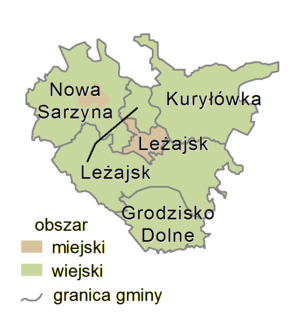
Le powiat de Leżajsk est un powiat appartenant à la voïvodie des Basses-Carpates dans le sud-est de la Pologne.
Grodzisko Dolne [ɡrɔˈd͡ʑiskɔ ˈdɔlnɛ] est une commune rurale de la Voïvodie des Basses-Carpates et du powiat de Leżajsk. Elle s'étend sur 78,4 km² et comptait 8 177 habitants en 2010. Elle se situe à environ 12 kilomètres au sud de Leżajsk et à 36 kilomètres au nord-est de Rzeszów, la capitale régionale.
Nowa Sarzyna est une commune urbaine-rurale de la Voïvodie des Basses-Carpates et du powiat de Leżajsk. Elle s'étend sur 9,15 km² et comptait 6 430 habitants en 2004.
Leżajsk est une gmina rurale du powiat de Leżajsk, Basses-Carpates, dans le sud-est de la Pologne. Son siège est la ville de Leżajsk, bien qu'elle ne fasse pas partie du territoire de la gmina.